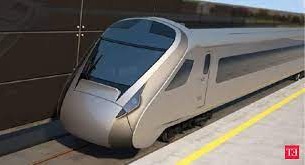
Vehicle type: Trains